Lucky Chops

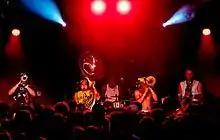
Performing at Zelt-Musik-Festival 2017. L-R: Gawel, Buyo, Sams, Josh Holcomb, Behroozi.

Lucky Chops is a band from New York City, which formed in 2006 and has performed professionally since 2014. They achieved prominence through performances on the New York City Subway which were filmed and shared on the internet.